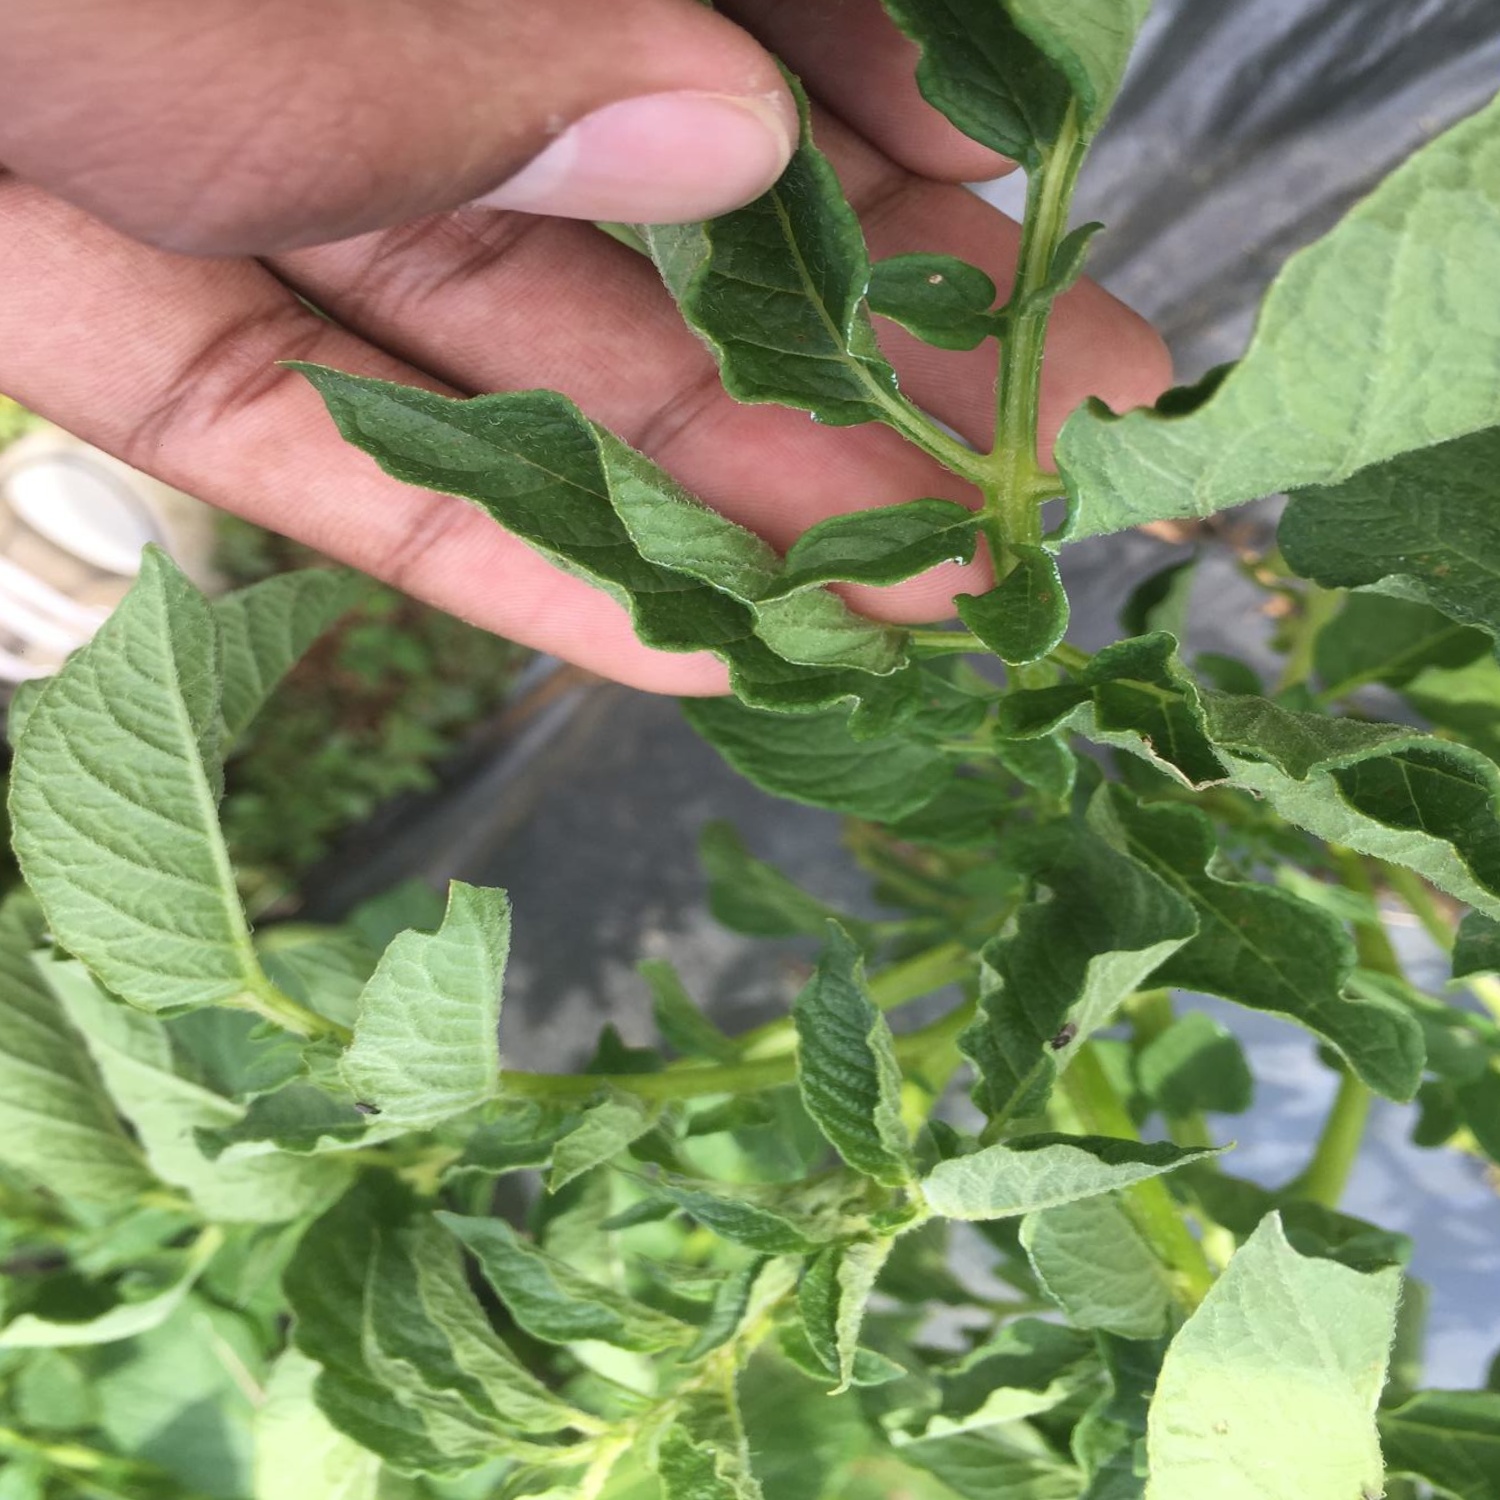
Etiqueta: Pudricion_Parda